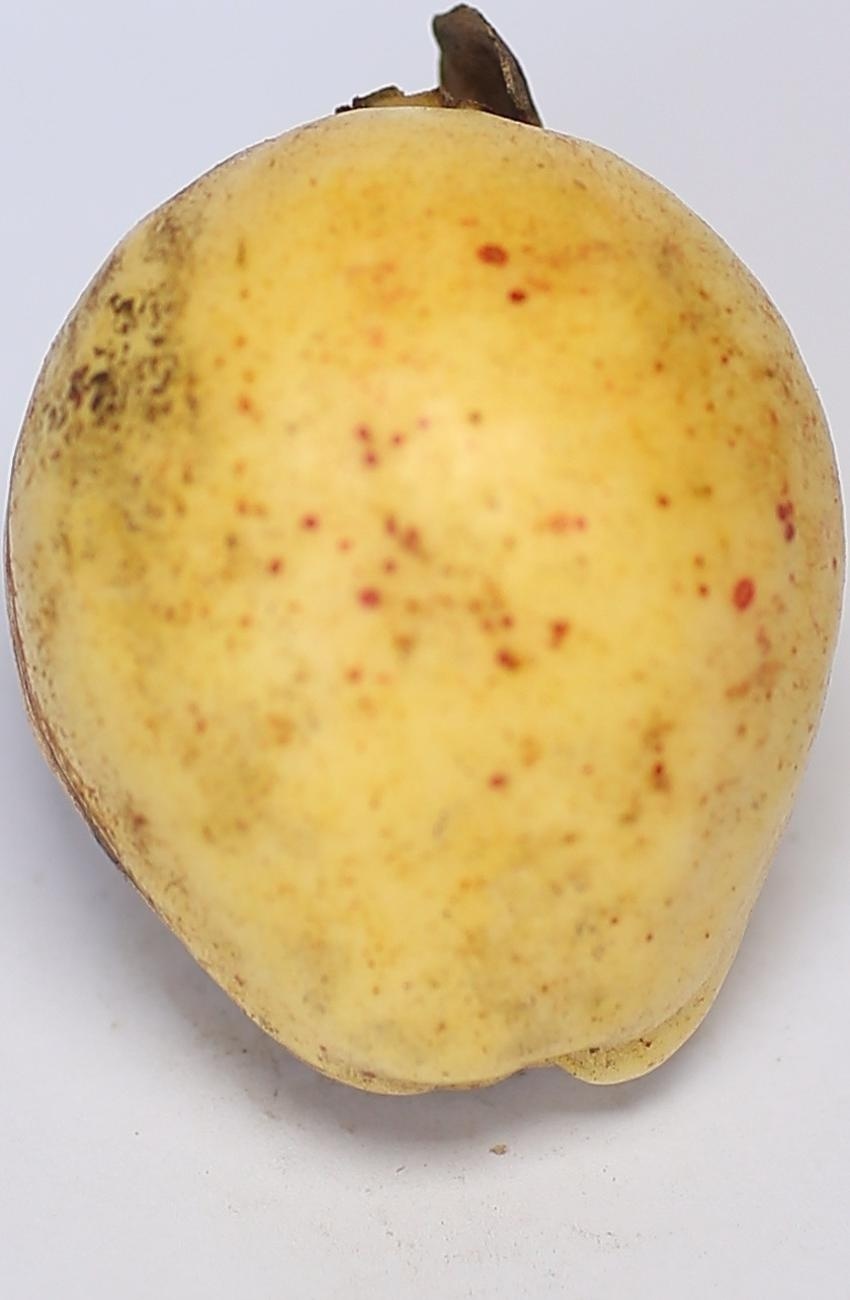
Maturity: ripe
Variety: riyali